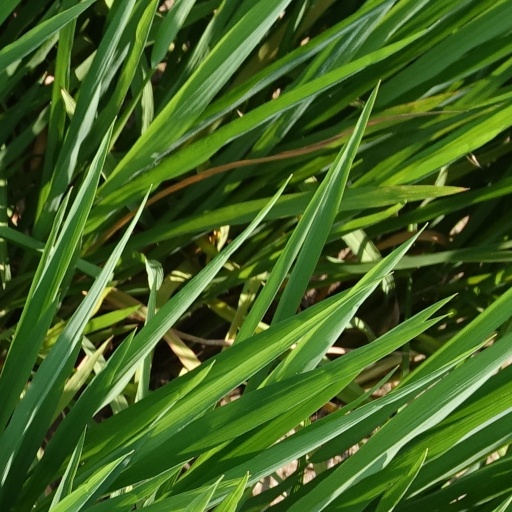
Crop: rice